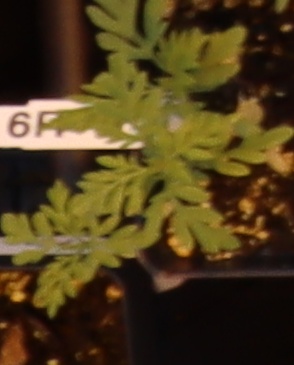
Label: Ragweed